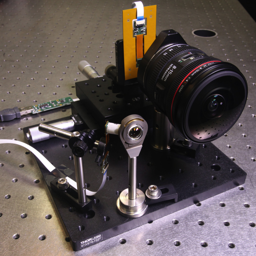
tiny camera records details of scene without losing sight of the big picture